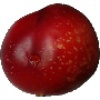
Label: Nectarine 1